Tokorozawa Station

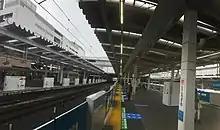
The platforms in January 2021

The station consists of one side platform and two island platforms serving five tracks.